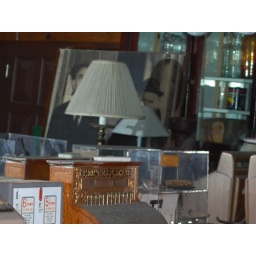
black and grey face in mirror..